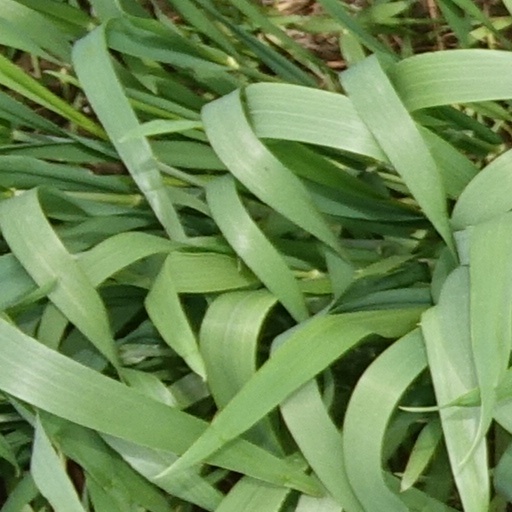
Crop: wheat